Memiş Agha

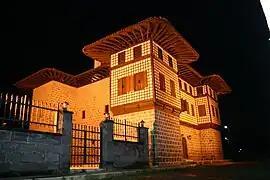
Memish Agha Mansion in Surmene

Agha was born in Balıklı village of Sürmene, Turkey, the son of Hajji Yakup Agha. His father was the region's last chief landowner.